Tyrannosaurus

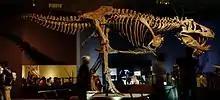
"Scotty", the largest known specimen, exhibited in Japan

Another "Tyrannosaurus", nicknamed Stan (BHI 3033), in honor of amateur paleontologist Stan Sacrison, was recovered from the Hell Creek Formation in 1992. Stan is the second most complete skeleton found, with 199 bones recovered representing 70% of the total. This tyrannosaur also had many bone pathologies, including broken and healed ribs, a broken (and healed) neck, and a substantial hole in the back of its head, about the size of a "Tyrannosaurus" tooth.